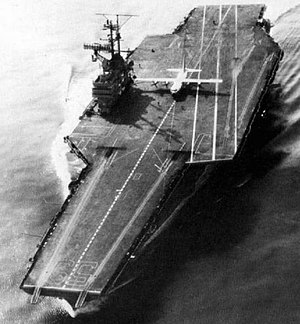
Lockheed Martin C-130 Hercules / Operationel historie
En Hercules lavede forsøgsvis starter og landinger ombord på Forrestal i 1963.
"Lockheed C-130 Hercules er et amerikansk firemotors turboprop militært transportfly designet og oprindeligt bygget af Lockheed. Flyet er i stand til at benytte uforberedte landingsbaner for start og landing, og var oprindeligt designet til troppetransport, evakuering af tilskadekomne, og almindelig godstransport. Det alsidigt anvendelige flystel er blevet benyttet i et stort antal andre roller, Blandt andet som ""gunship"", til at aflevere faldskærmstropper, til search and rescue, til at understøtte videnskabelig forskning, udføre vejrrekognoscering, som tankfly til lufttankning og luftbrandslukning, og til farvandsovervågning. Det er i øjeblikket det primære taktiske transportfly for et stort antal militære styrker verden over; flyet er i tjeneste i over 60 lande. Der findes mere end 40 varianter af Hercules, heriblandt en civil version som bliver markedsført som Lockheed L-100.